New Marriage Law

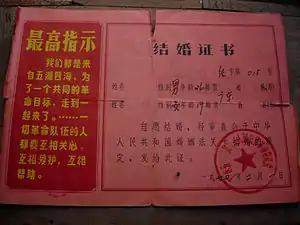
A marriage certificate issued in 1970. The certificate stressed the couple were "marrying voluntarily" and in accordance to the New Marriage Law; a piece of Mao Zedong's quotation was stated to the left of the certificate.

The New Marriage Law (also First Marriage Law) was a civil marriage law passed in the People's Republic of China on May 1, 1950. It was a radical change from existing patriarchal Chinese marriage customs, and needed constant support from propaganda campaigns. It has since been superseded by the Second Marriage Law of 1980. It was formally repealed by the Civil Code in 2021.